Reverse overshot water wheel

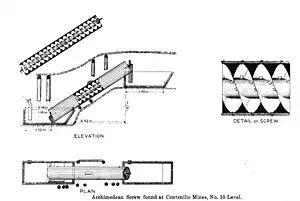
Roman screw used to dewater mines in Spain

Another device which was used widely was the Archimedean screw, and examples of such drainage machines have also been found in many old mines. Depictions show the screws being powered by a human treading on the outer casing to turn the entire apparatus as one piece.